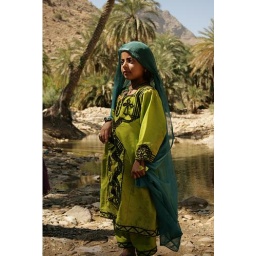
A cute little girl in the Village of Kalaat